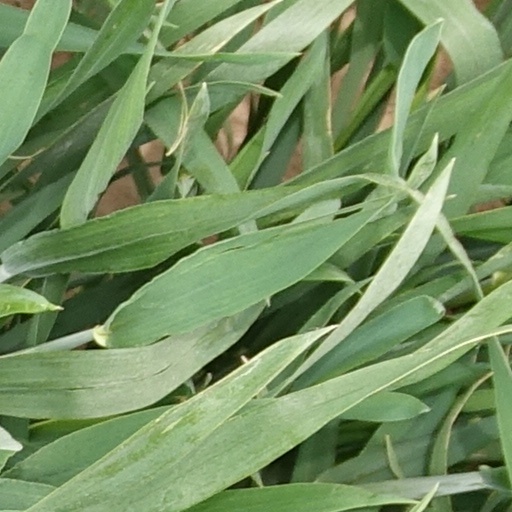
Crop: wheat